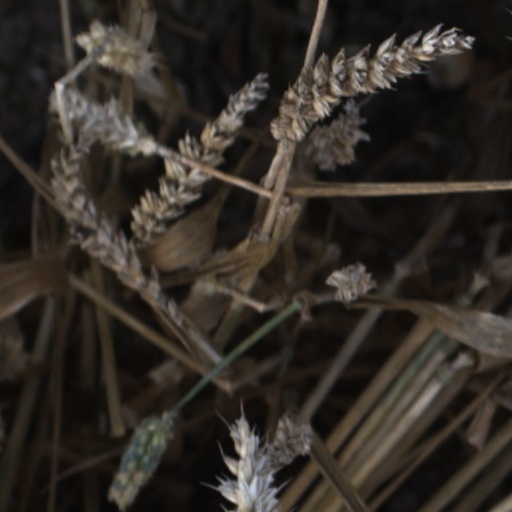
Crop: wheat